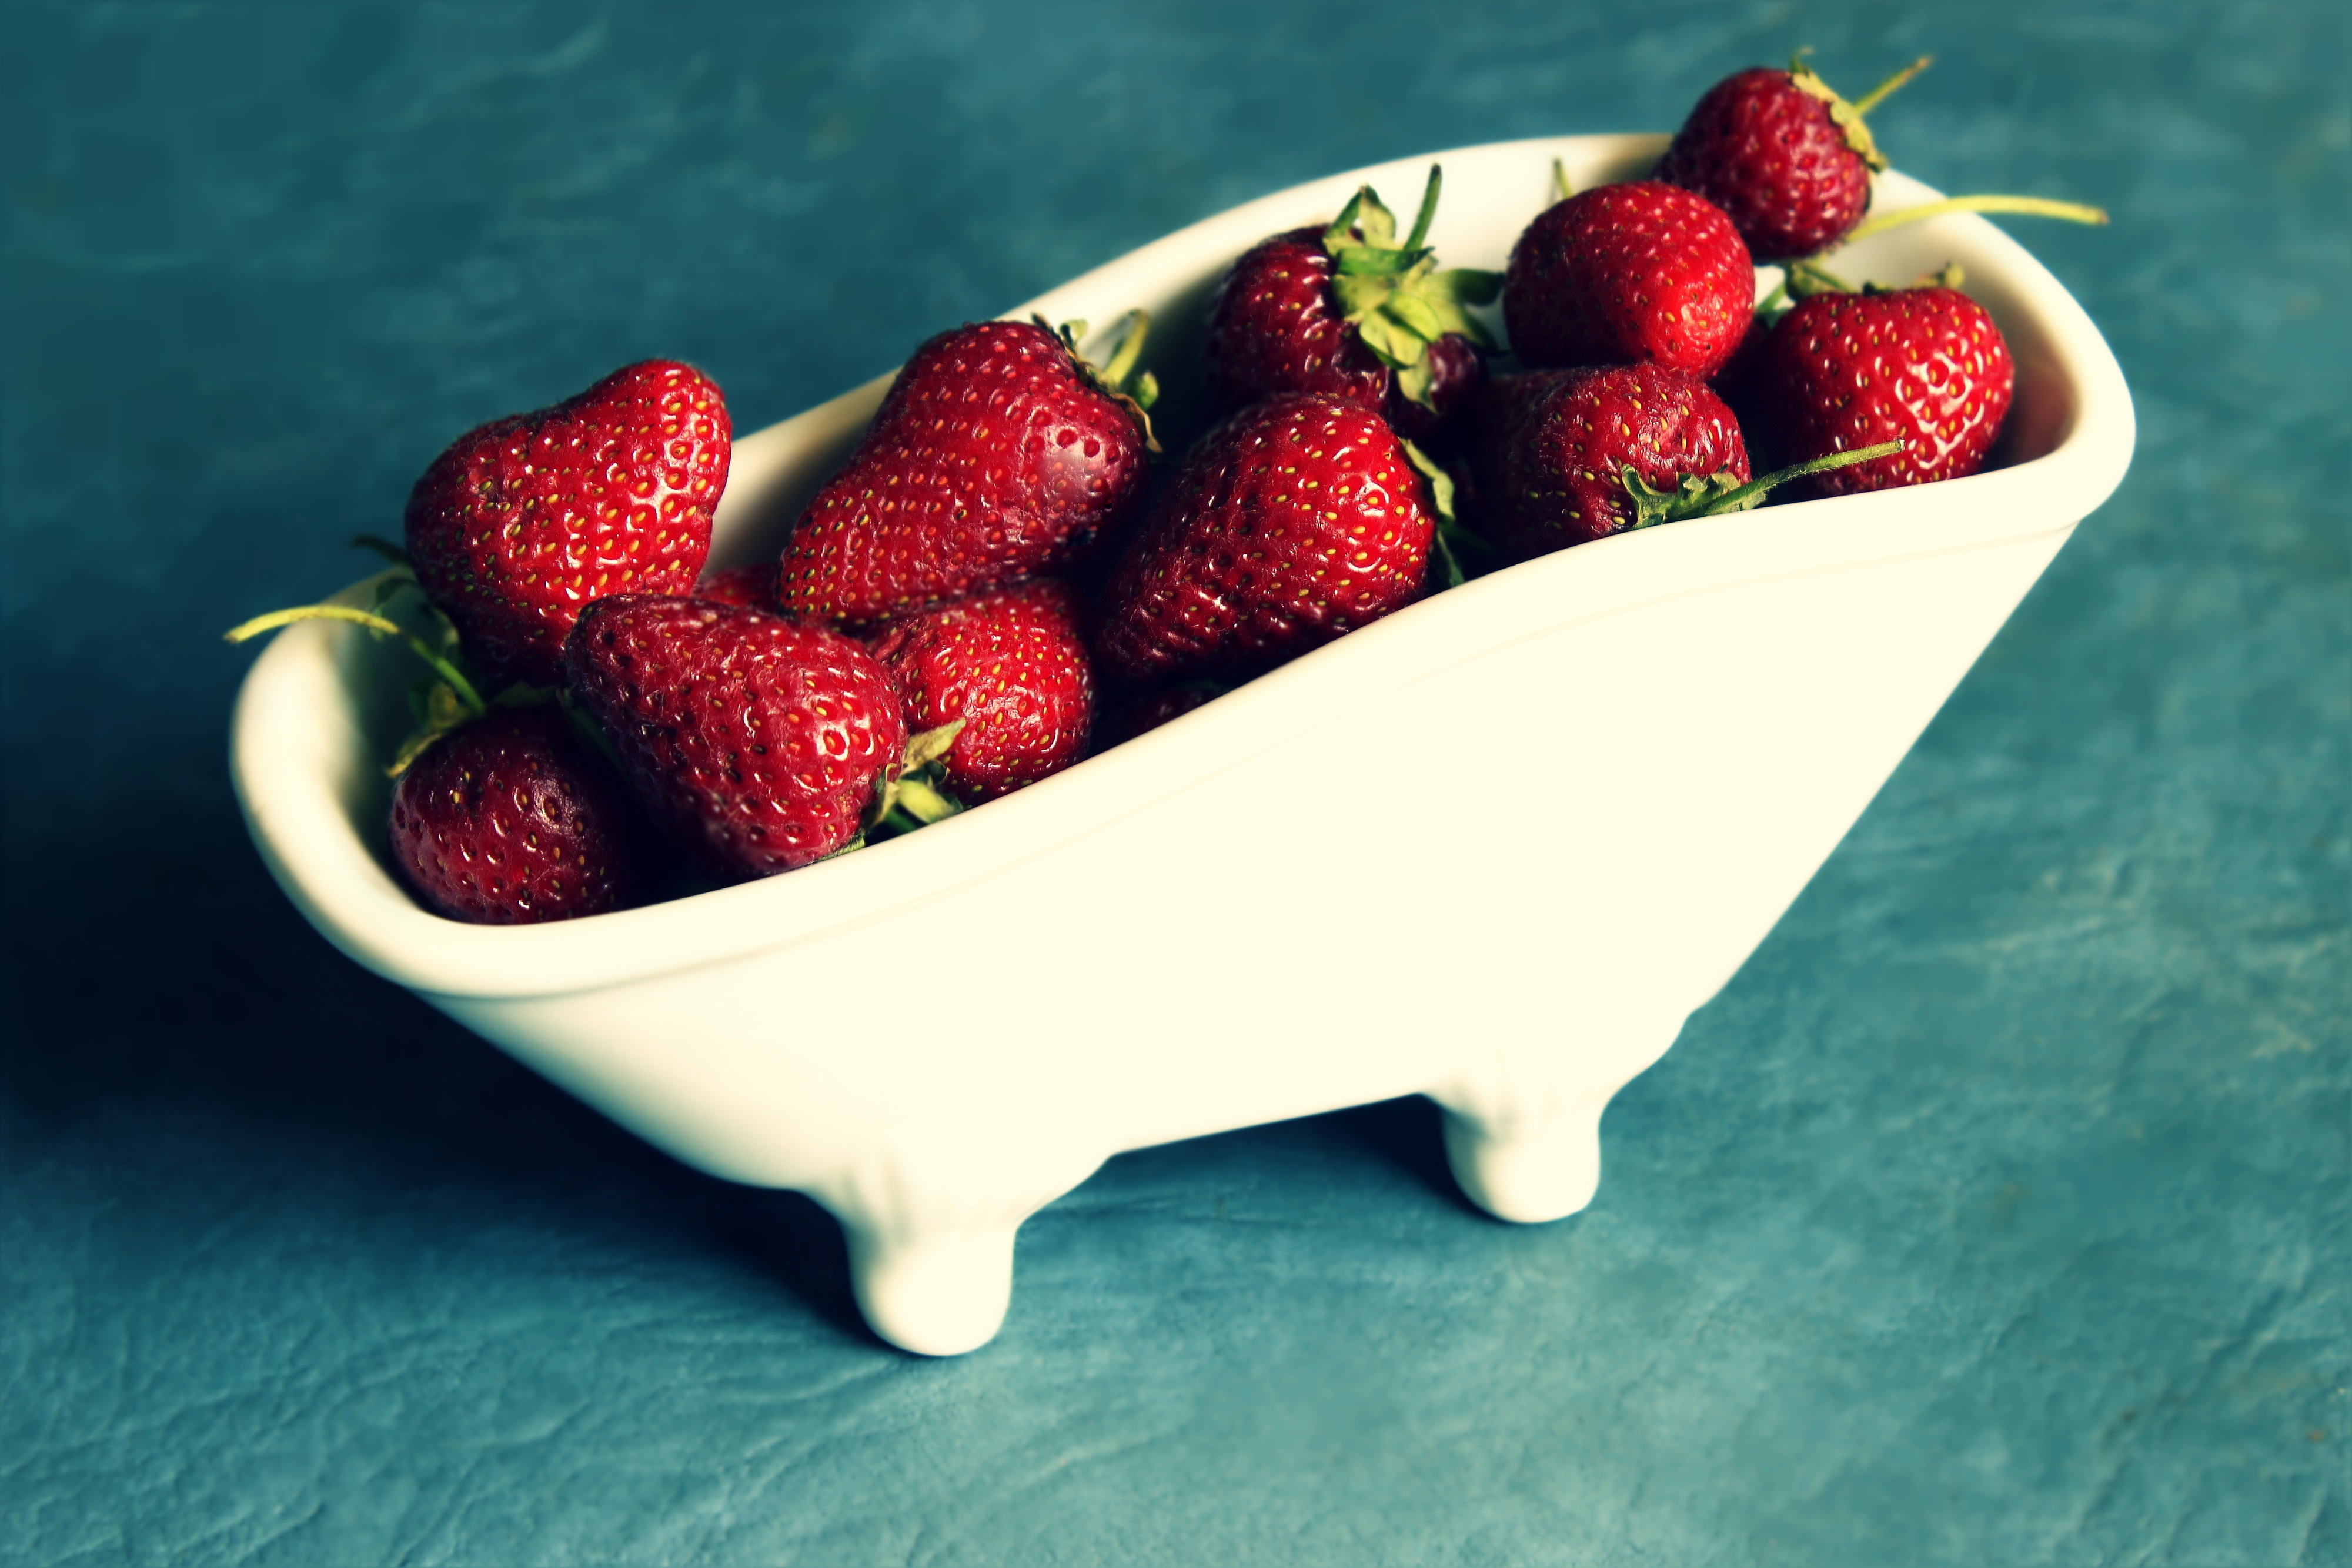
water, nature, cold, liquid, plant, white, fruit, sweet, retro, food, red, splash, produce, macro, natural, fresh, drink, blue, speed, healthy, health, strawberry, vitamin, background, spa, net, detailed, strawberries, diet, discard, flavor, the falling, the crusade